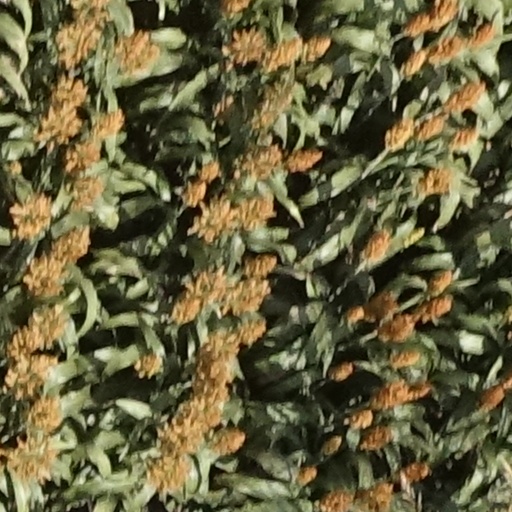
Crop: sorghum